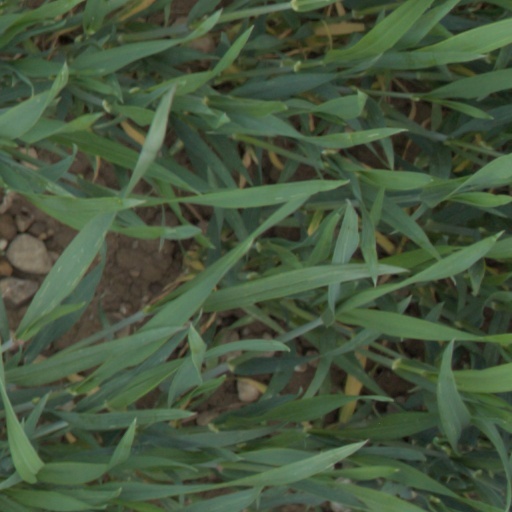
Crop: wheat